West Pokot County

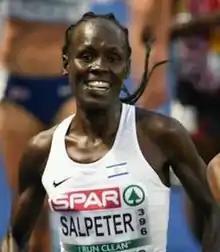
Lonah Chemtai Salpeter

On 23 November 2019 there was a landslide around 2:30 a.m. in West Pokot County near the border with Uganda that was triggered by heavy rainfall that killed over 52 people. At least 22 other people were missing after this disaster, and over 22,000 people were displaced.